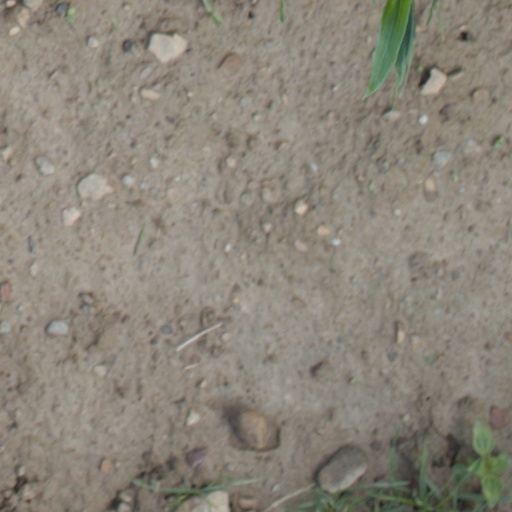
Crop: wheat